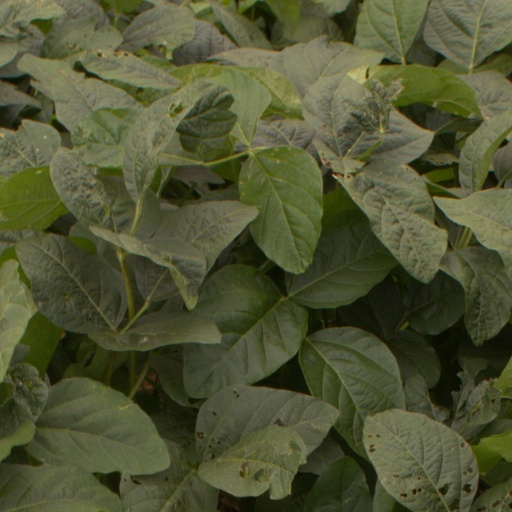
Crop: soybean